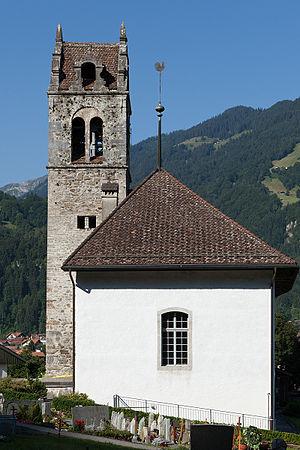
L'église de Gsteig bei Interlaken fait partie de l'une des plus grandes paroisses du canton de Berne, en Suisse. Il n'existe pas véritablement de village correspondant à ce toponyme, ce qui crée de fréquentes confusions. L'église se trouve sur le territoire de la commune de Gsteigwiler et s'élève, accompagnée de la cure et de l'auberge du Bouquetin au voisinage du pont couvert, en bois, qui a remplacé en 1738 un ouvrage plus ancien à une arche de pierre. Il franchit la Lütschine, cours d'eau constituant la limite de la commune de Wilderswil. Anciennement, ce hameau se trouvait en position isolée, mais a aujourd'hui été rejoint par l'agglomération de Wilderswil.